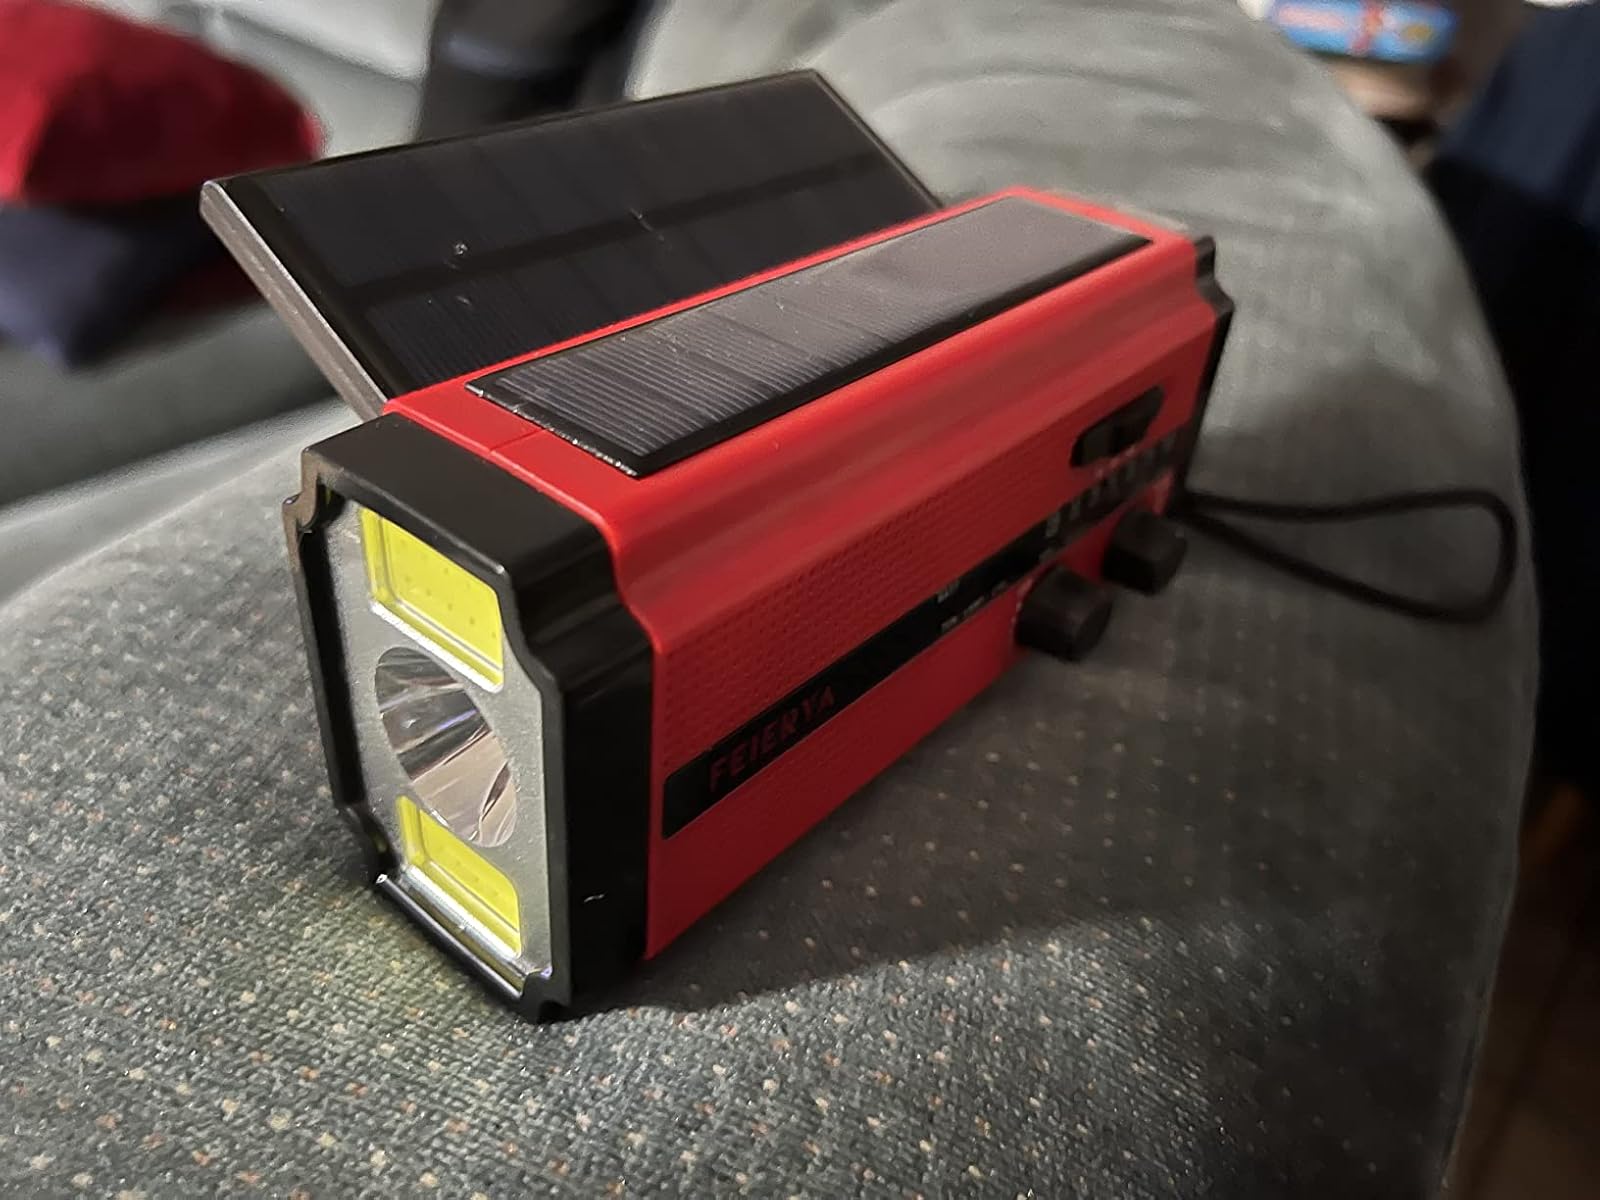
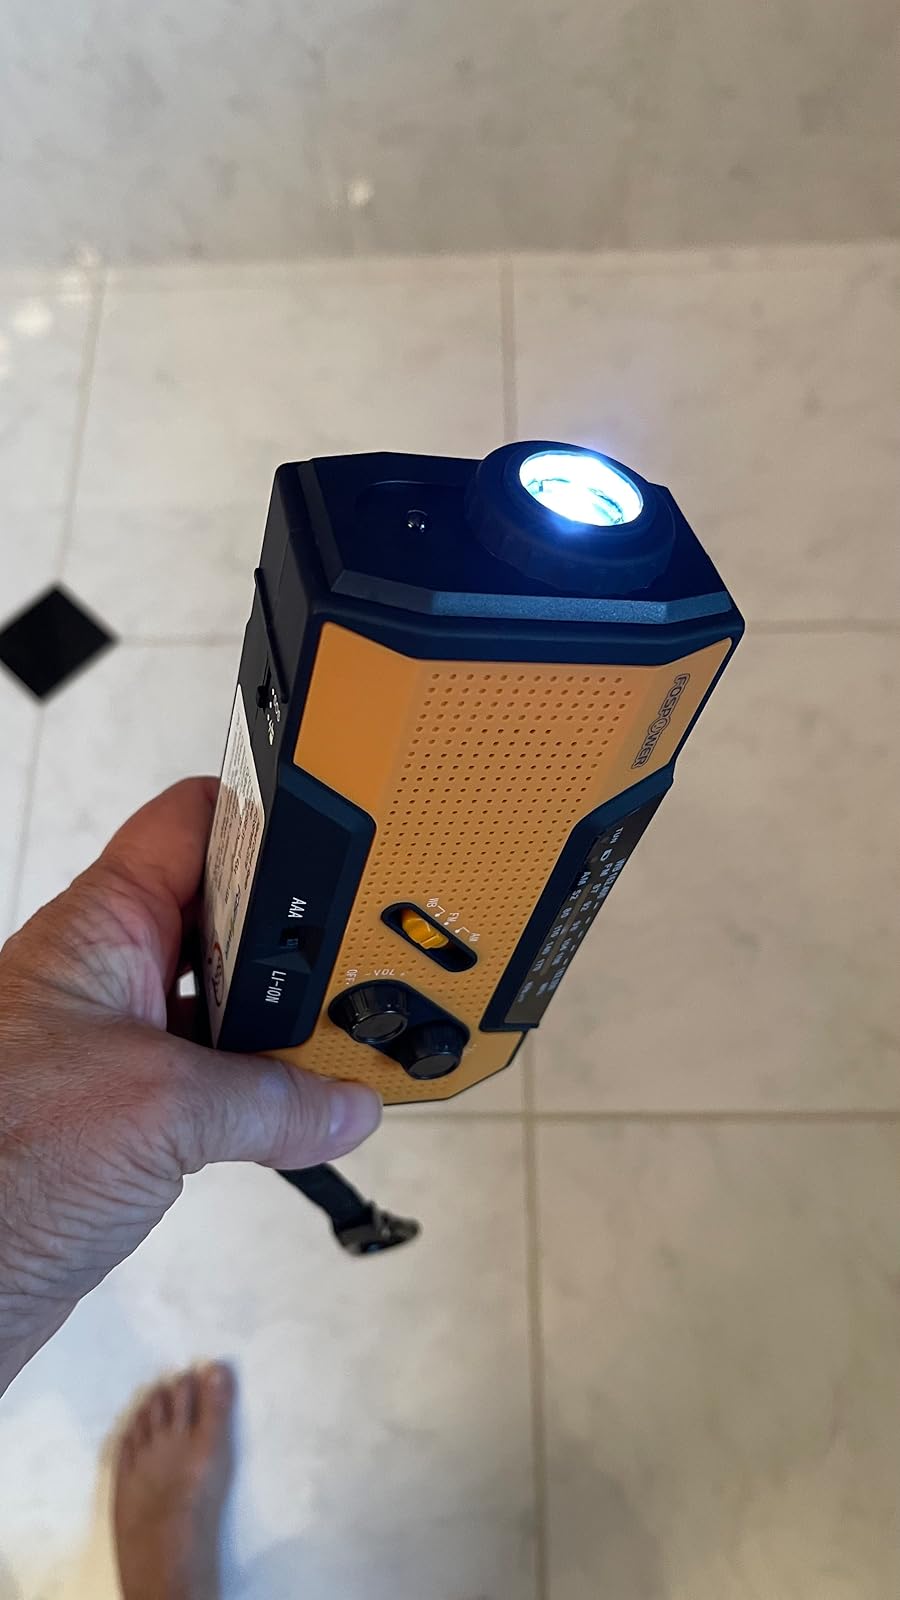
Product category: radio
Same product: no